Morningside Park (Manhattan)

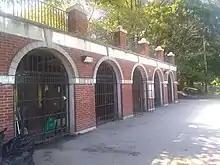
A brick arcade in the southern section of Morningside Park

In mid-1888, contracts were awarded for earth and rock filling, and for the construction of basins, walls, and stairs in the southern portion of the park. Vaux suggested widening the roadbed and narrowing the eastern sidewalk of Morningside Drive, on the western side of the park. Further appropriations of $50,000 each were requested in September 1888 and March 1889. Subsequently, Vaux's suggestion to modify Morningside Drive was approved in July 1889, as was Kellogg's request for asphalt, concrete, and gravel for pavings. That September, the DPP voted to proceed with the completion of stairs and overlooks at Morningside Avenue north of 117th Street, in the same design as those built previously. Stairs and walls were finished that December. Further plans, approved in early 1890, called for the completion of the western entrances and overlooks, and the installation of railings and ornamentation. By December 1890, the "Real Estate Record and Builders Guide" reported that the work was almost done. The "Guide" said of the park, "It is not very wide, but it is some three-quarters of a mile in length. It has hills and dales and green swards, which, with its imposing terraces, make it peculiarly attractive." Morningside Park was even considered briefly for the World's Columbian Exposition of 1893, which ultimately occurred in Chicago.